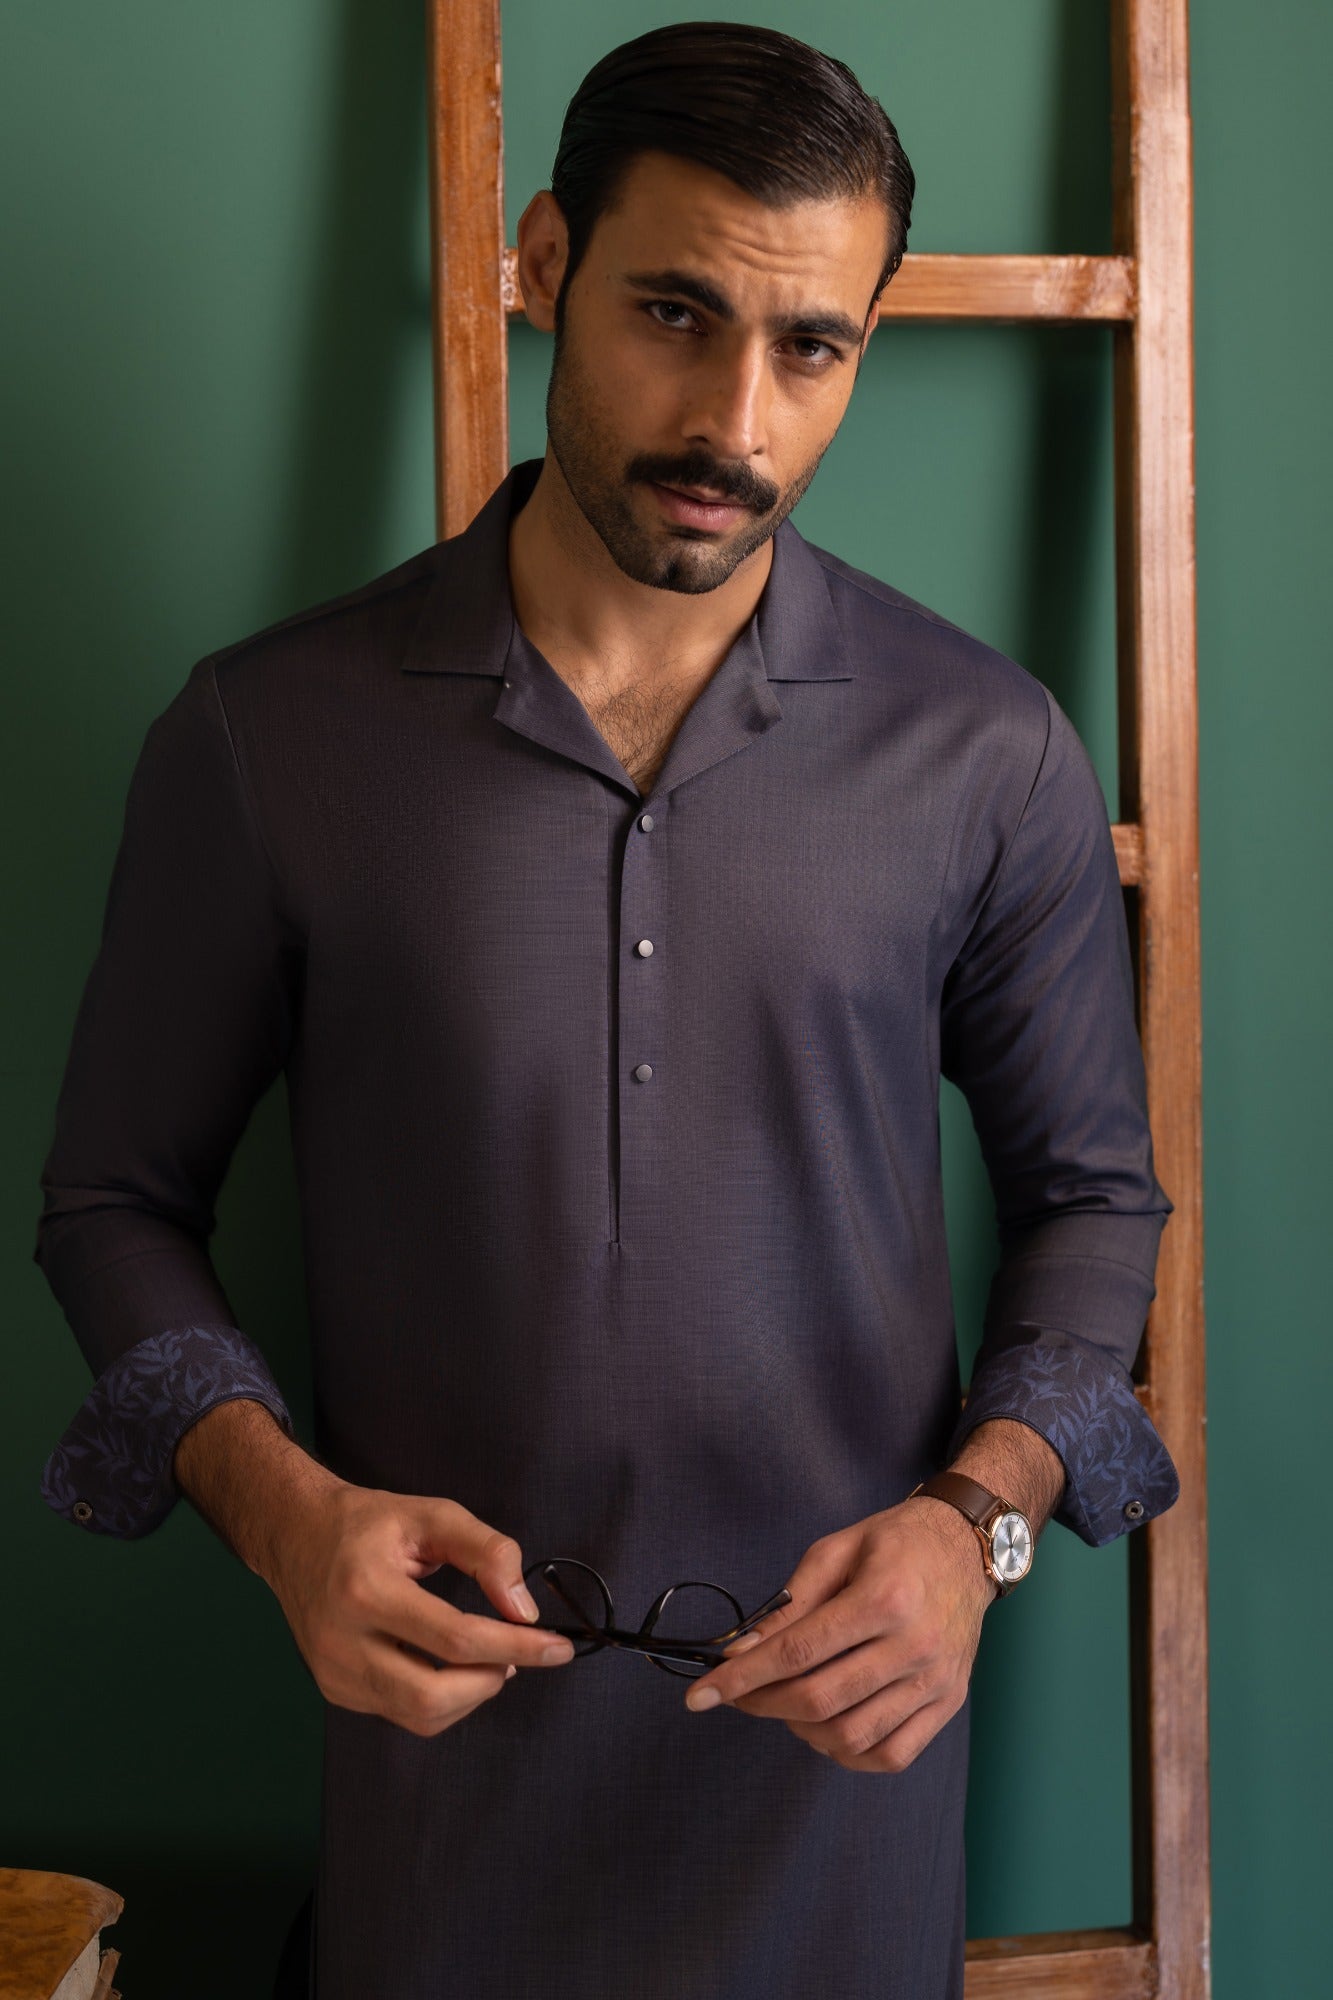
black khan classic fit kurta